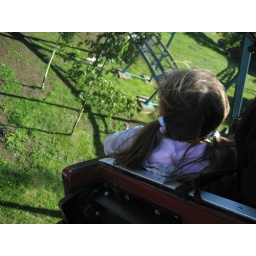
Mona high above the ground in the train